Frozen Synapse 2

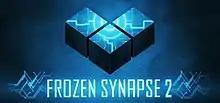

Frozen Synapse 2 is a turn-based tactics video game developed by Mode 7 Games. It is a sequel to the 2011 video game "Frozen Synapse". The player is in charge of a security force in a cyberpunk metropolis. The game was announced in February 2016 for Linux, macOS, and Windows. The developers were initially targeting a late 2016 release, but the game eventually shipped on September 13, 2018 for Windows only.